1916 Georgia Tech Yellow Jackets football team

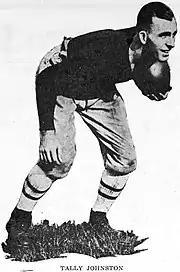
Captain Talley Johnston

The following chart provides a visual depiction of Tech's lineup during the 1916 season with games started at the position reflected in parentheses. The chart mimics the offense after the jump shift has taken place.